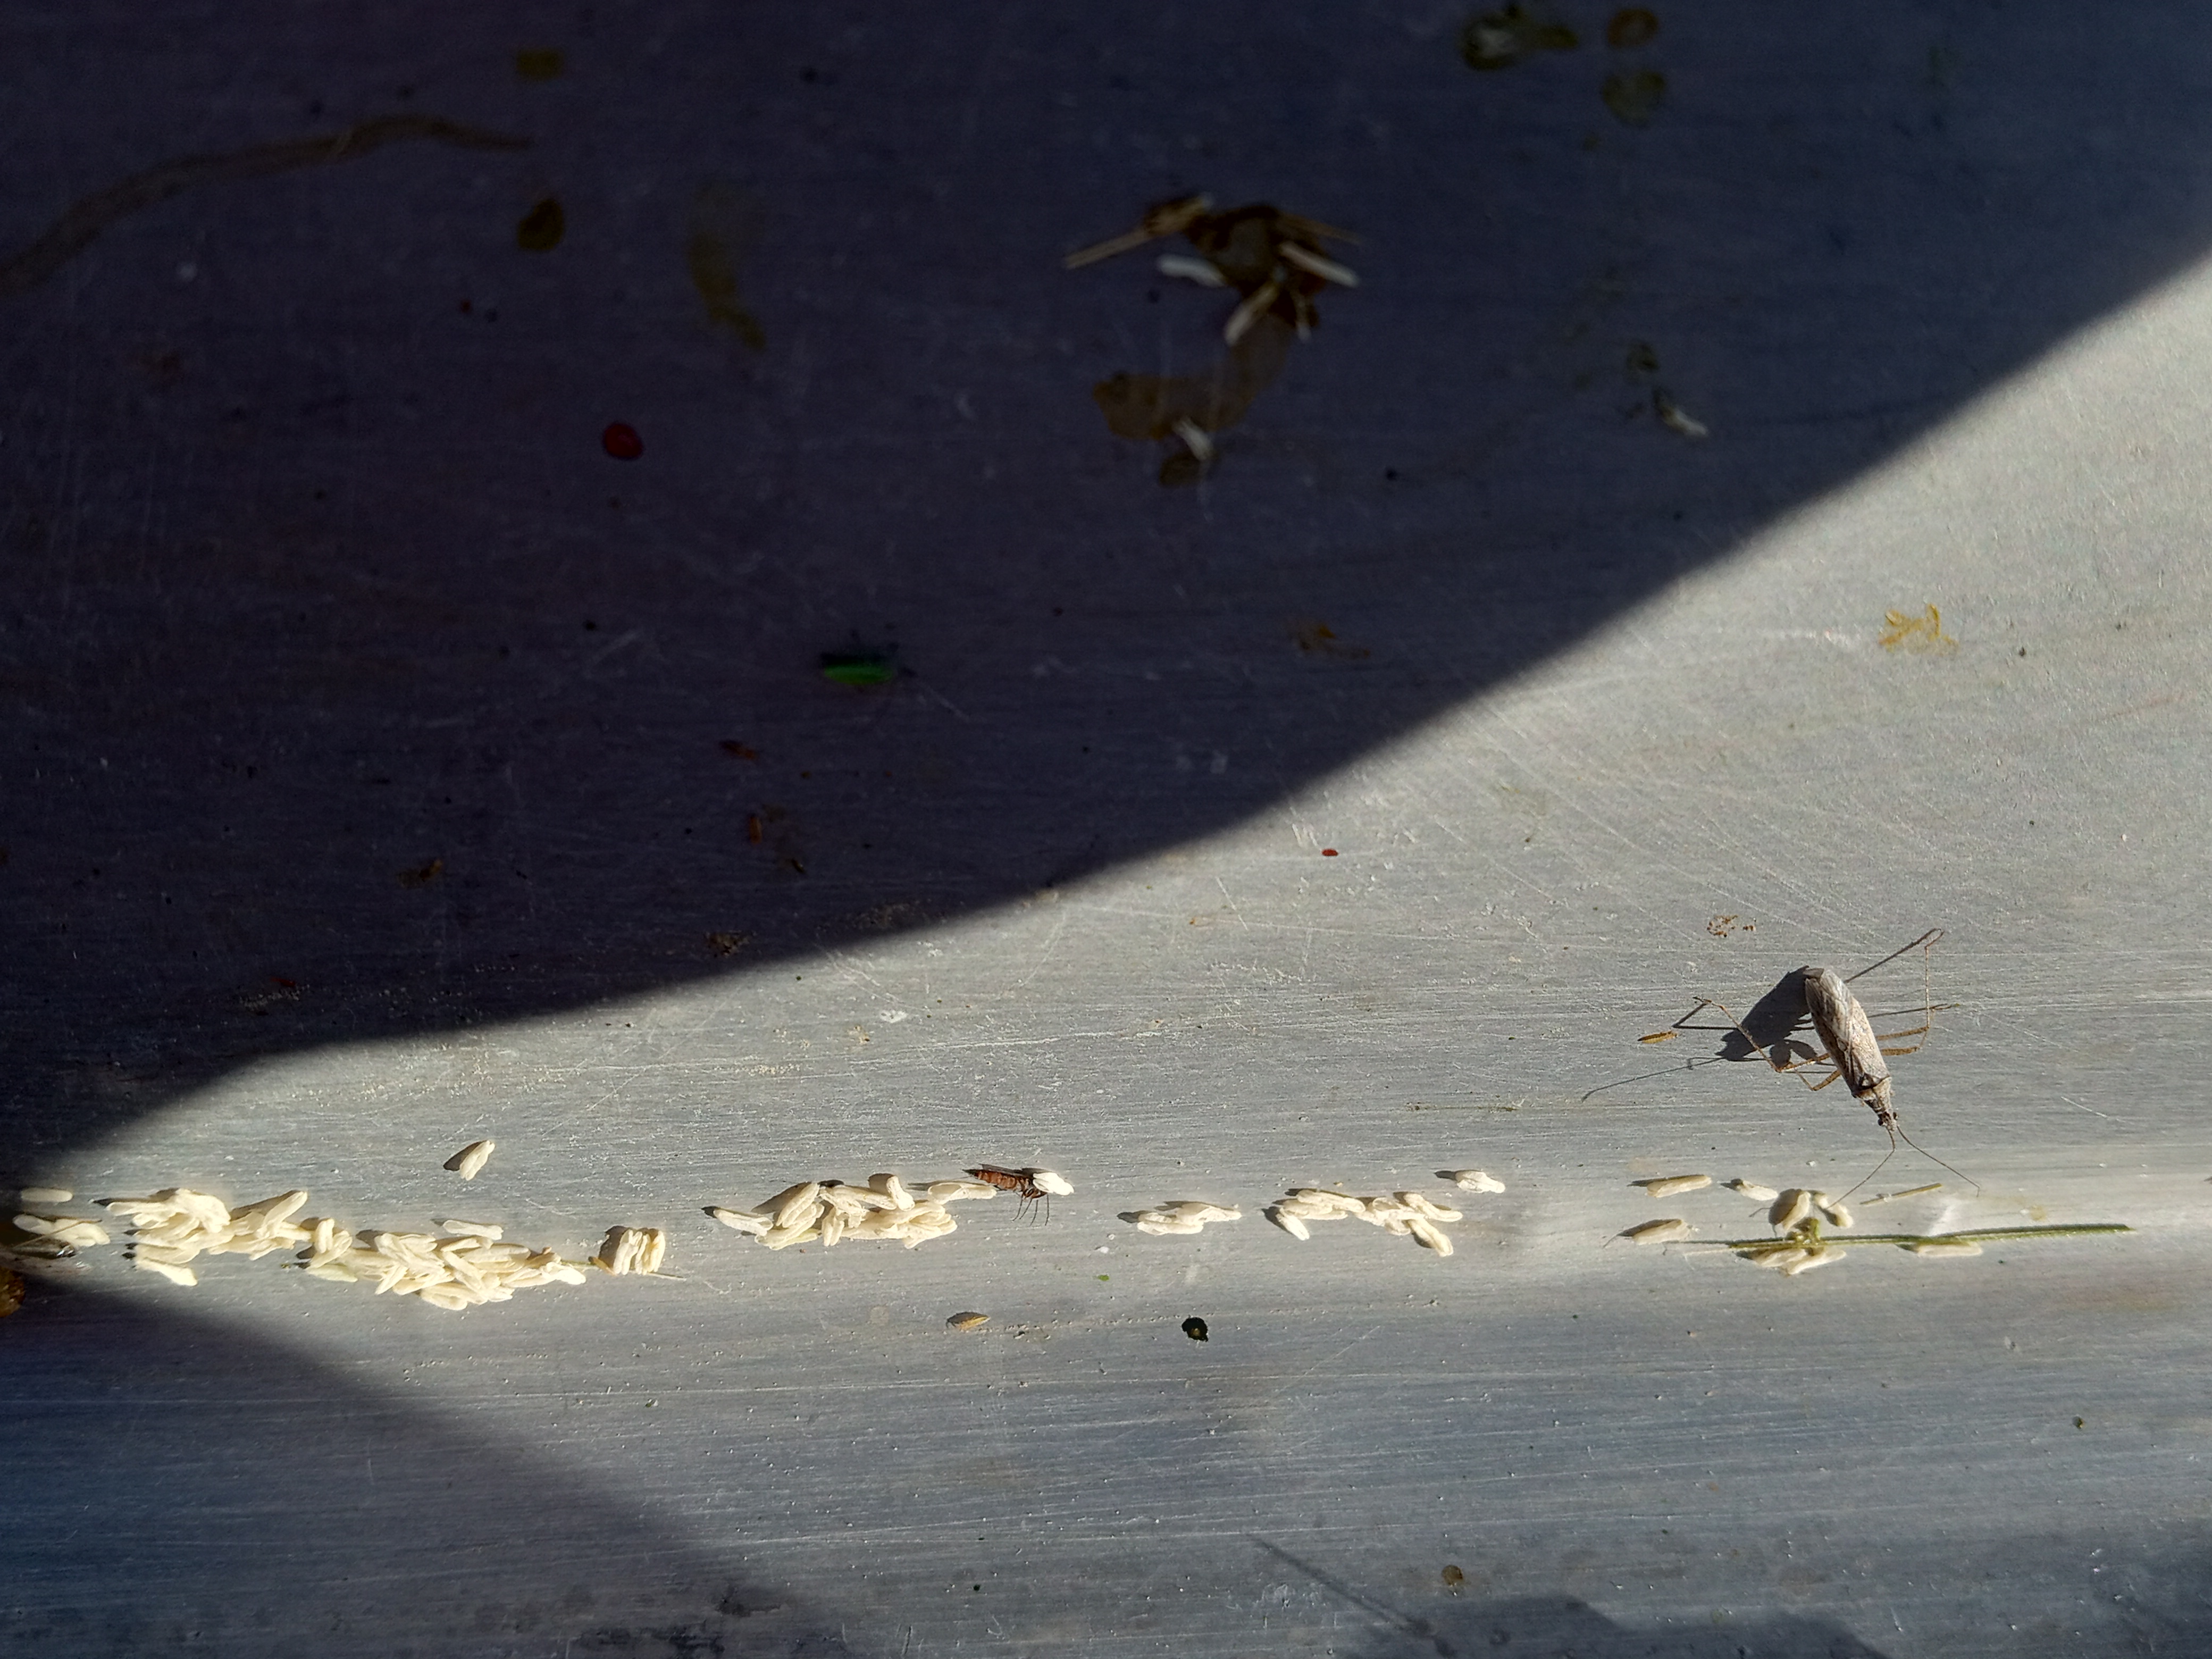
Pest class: predators